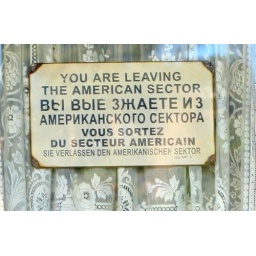
Seen on the front door of a house in my neighborhood.